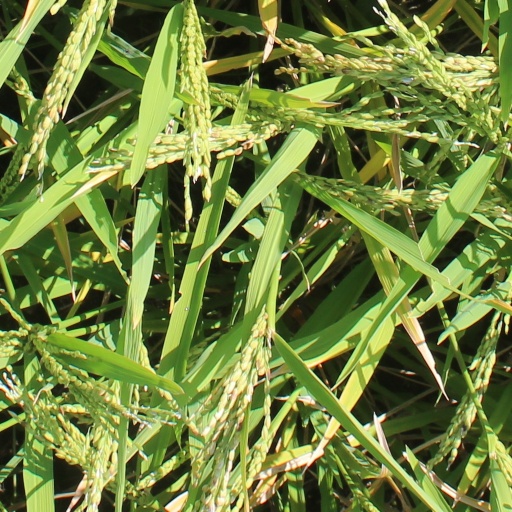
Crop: rice